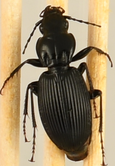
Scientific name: Pterostichus lachrymosus
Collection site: Mountain Lake Biological Station NEON (MLBS), plot MLBS_002